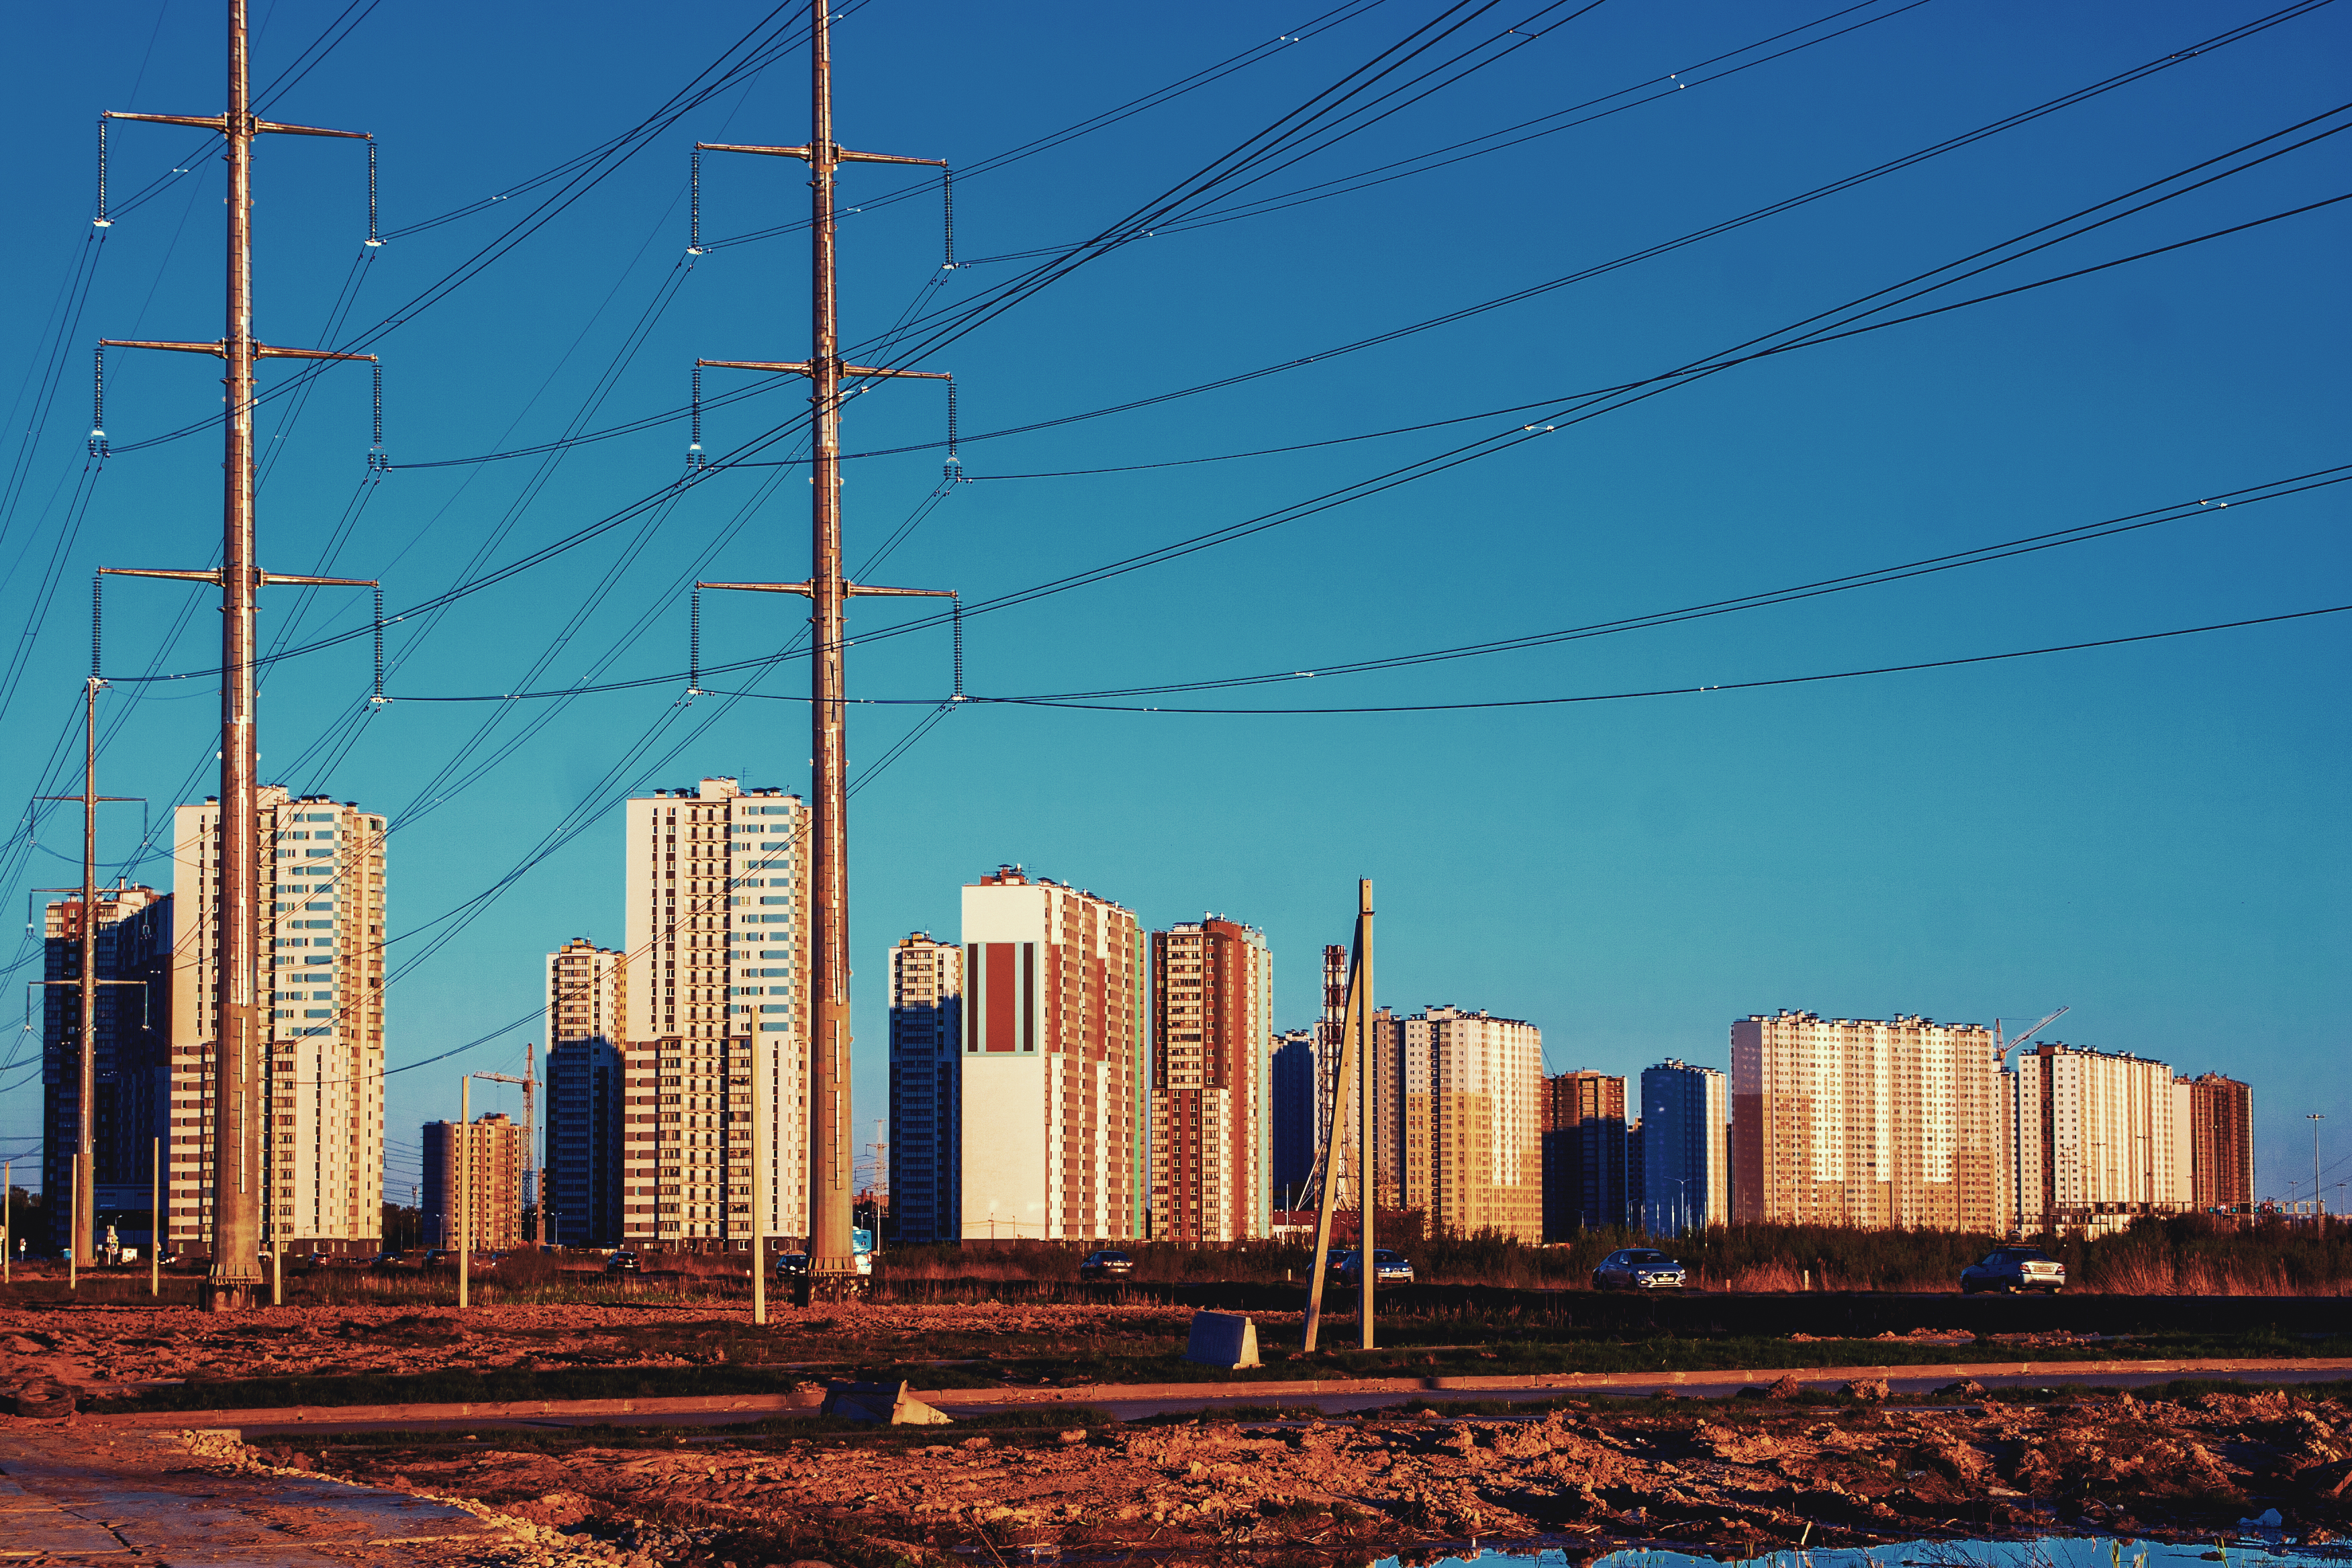
images, sky, building, skyscraper, electricity, overhead power line, tower, tower block, line, condominium, residential area, electrical supply, horizon, city, landscape, cityscape, public utility, dusk, transmission tower, engineering, mixed use, urban design, wire, evening, downtown, metal, tree, crane, electrical wiring, cable, pole, skyline, suburb, commercial building, electrical network, facade, night, reflection, outdoor structure